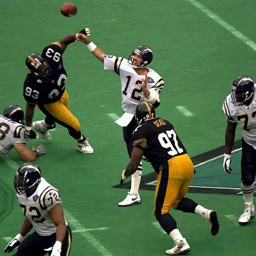
american football player was the definition of an average quarterback .